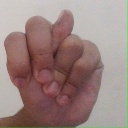
अक्षर: न